Cape North (Nova Scotia)

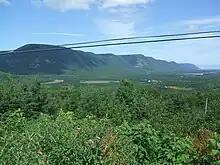
Sunrise Valley, Cape North in 2010

Cape North is a headland at the northeastern end of Cape Breton Island. It is in the jurisdiction of the Municipality of the County of Victoria, Nova Scotia, Canada.